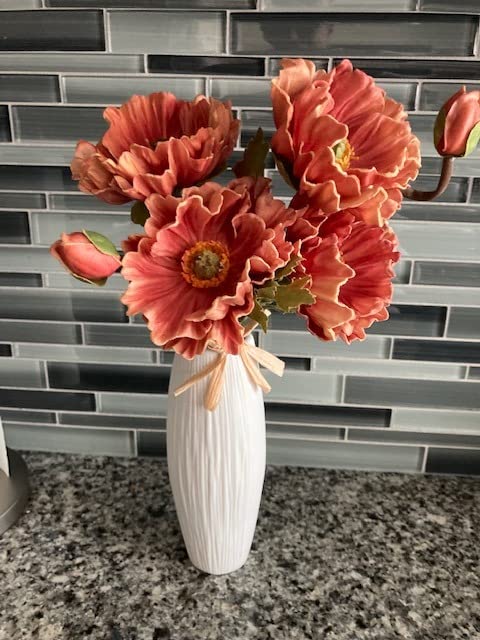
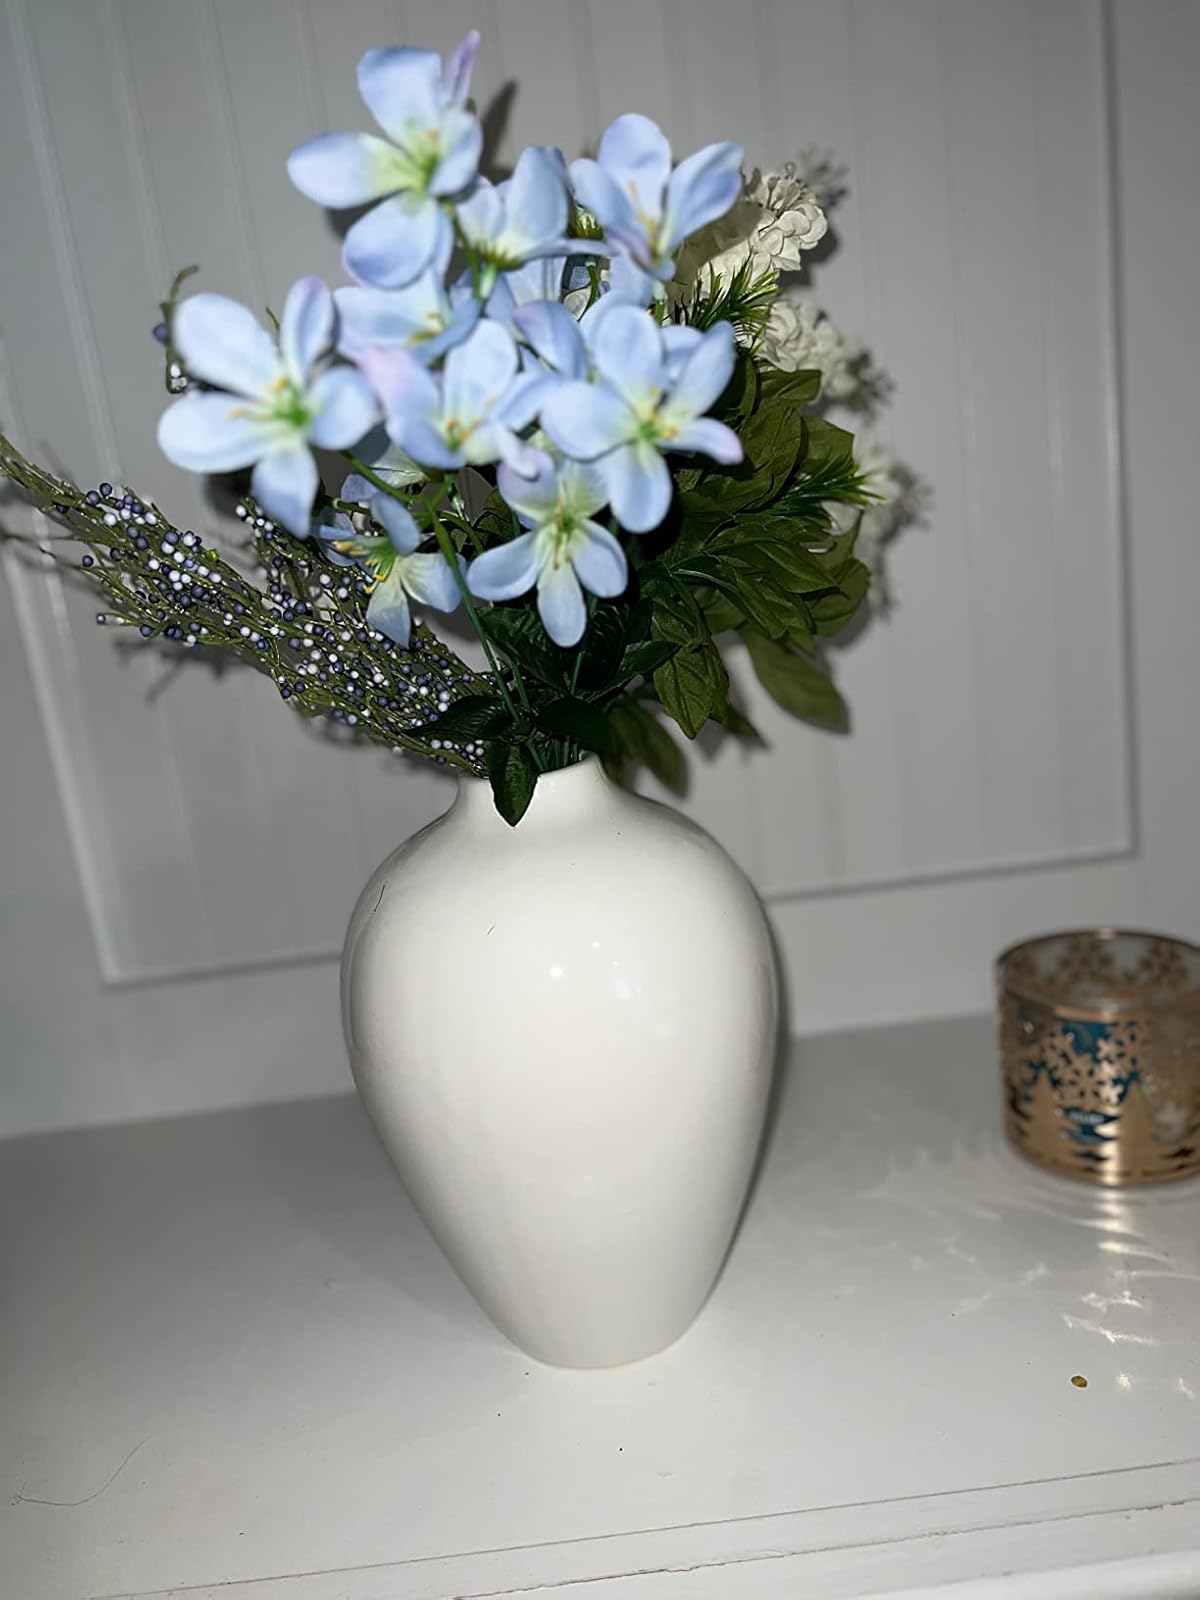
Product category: vase
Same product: no